Jimmy Aitken

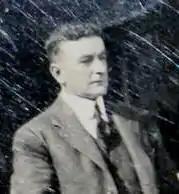
Aitken in 1920

James Munroe Aitken (15 May 1872 – 27 August 1944) was an Australian rules footballer who played in the Victorian Football League (VFL).